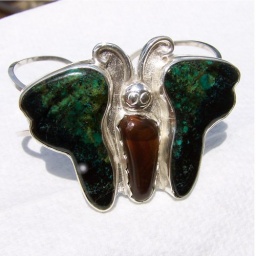
butterfly bracelet Turquoise and Fire agate set in sterling silver